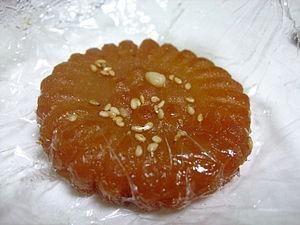
Le yakgwa est un plat traditionnel de la cuisine coréenne. Il est à l'origine considéré comme un dessert et plus récemment comme une confiserie, c'est-à-dire un hangwa, étant donné son aspect de biscuit en forme de fleur et son goût sucré. Le yakgwa est fait à base de miel, d'huile de sésame et de farine de blé. Récemment, les entreprises produisant des yakgwa incluent dans la recette plus d'ingrédients pour améliorer le goût.